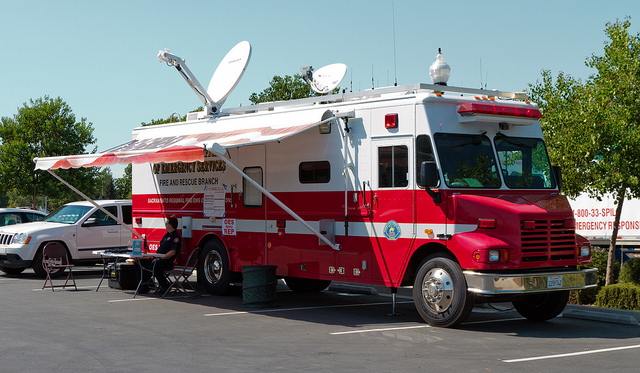
Fire and Rescue Command Truck parked in parking lot.

A red and white truck has an open awning.

A fireman sitting under the awning of a fire and rescue truck.